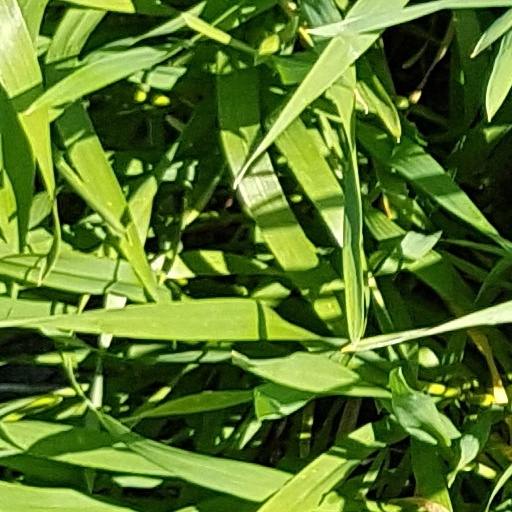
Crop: wheat